Bow River

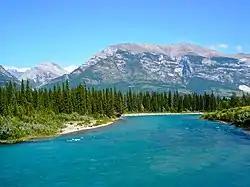
The Bow River near Canmore

As a result, Alberta's premier, Ralph Klein, established the Bow River Water Quality Council as a provincial advisory body. The council was to promote awareness of the river's water quality and try to improve it through fact-finding and aiding inter-institutional coordination. It was composed of representatives from diverse interests such as First Nations, agriculture, and municipalities. Recreational groups represented on the council, such as Ducks Unlimited and Bow Waters Canoe Club, expressed concern for the river's environment. Their attitudes were not strictly human-centric, but, like those favouring a park system in Calgary, they defined the Bow River's environment as something worth preserving for human use.